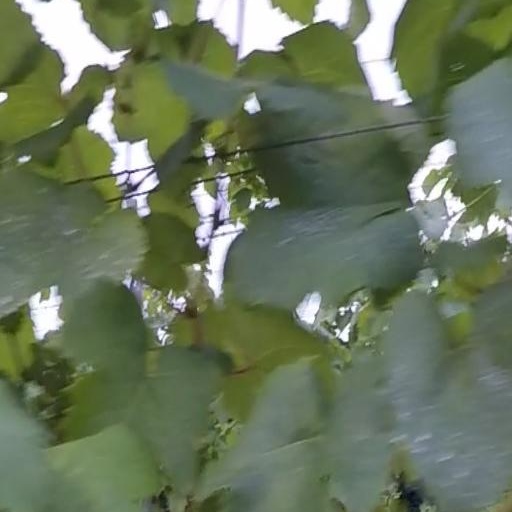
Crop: grape